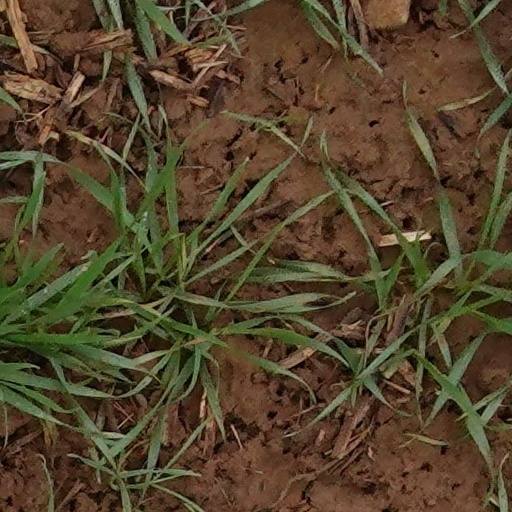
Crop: wheat